History of the Grand Canyon area

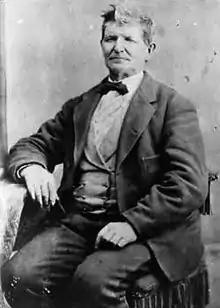
John D.Lee (Utah State Historical Society)

John D. Lee was the first person who catered to travelers to the canyon. In 1872 he established a ferry service at the confluence of the Colorado and Paria rivers. Lee was in hiding, having been accused of leading the Mountain Meadows massacre in 1857. He was tried and executed for this crime in 1877. During his trial he played host to members of the Powell Expedition who were waiting for their photographer, Major James Fennemore, to arrive (Fennemore took the last photo of Lee sitting on his own coffin). Emma, one of Lee's nineteen wives, continued the ferry business after her husband's death. In 1876 a man named Harrison Pearce established another ferry service at the western end of the canyon named Pearce Ferry.